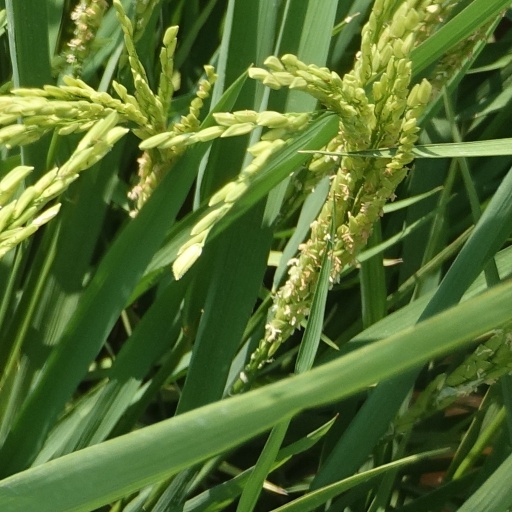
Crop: rice